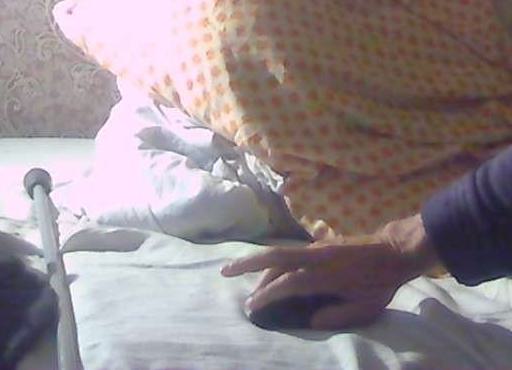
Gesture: no_gesture